Antarctopelta

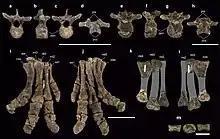
Cervical vertebrae and pedal bones of Antarctopelta and Stegouros

Five cervical vertebrae were found in the field, though three were molded by latex and the originally material was subsequently lost. Their centra are proportionally short with amphicoelus (biconcave) ends, bearing a centrum length to height ratio of only 0.57. This is in stark contrast to genera like "Struthiosaurus" and "Ankylosaurus", which have ratios of 1.35 and 0.78 respectively. Neural canals, the area where the notochord would pass through, in these vertebrae are circular in cross-section and much larger than in "Stegouros". Two dorsal vertebrae from the synsacrum were unearthed. Two complete and one incomplete sacral vertebrae, the last of which contains parts of the sacrum, were collected as well. These vertebrae are firmly ankylosed (fused) with each other and the sacrum. Elements of the ribs were found attached to the sacrals as well as eight fragments from midsections of ribs. Eight caudal vertebrae are preserved from the middle and distal portions of the tail. The distal caudals are associated with ossified tendons on the upper and lower sides. In ankylosaurids, these tendons help to stiffen the end of the tail in support of a large, bony tail club.